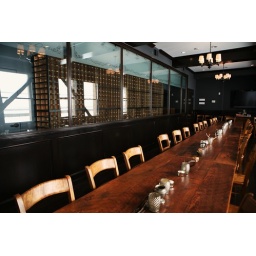
Here's the 50-seat dinner table in the third floor private dining room.